Montana Water Court

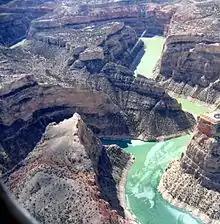
The Bighorn River in Montana. The DNRC declared the Bighorn River watershed one of five where water rights most urgently needed adjudication.

In 1972, Montana voters adopted a new constitution which greatly expanded the state's treatment of water and water rights. Article IX, Section 3, Subsection 1 recognized and confirmed all existing water rights. Subsection 2 reiterated the 1889 constitution's wording, with only minor and non-substantive changes. Subsection 3, however, established state ownership of all waters (atmospheric and ground, as well as surface) within the state, declared them available solely for the use of the people, and declared that appropriation of water must be for beneficial purposes. Subsection 4 required the state to administer, control, and regulate water rights, and to establish a centralized record of such rights. At no time did the 1971 constitutional convention recognize the control over Native American water rights exercised by the federal government under "Winters" and "Powers".